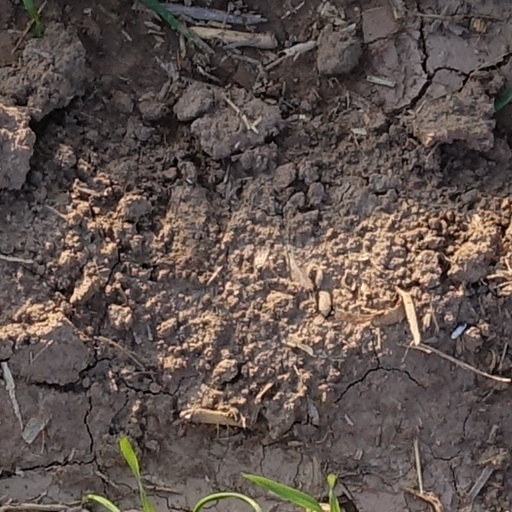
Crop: wheat